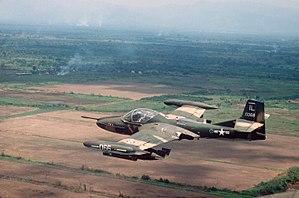
Un avion de lutte anti-guérilla, ou avion de lutte anti-insurrectionnelle, est un type particulier d'avion léger d'attaque au sol, dédié aux missions de lutte anti-guérilla, de reconnaissance, d'escorte aérienne des forces terrestres et d'appui aérien rapproché dans un contexte d'engagements à faible intensité, généralement contre des groupes armés irréguliers équipés d'armes légères, d'artillerie mobile et de lance-roquettes portatifs.
Le Cessna A-37 Dragonfly est un avion d'attaque au sol développé dans les années 1960 aux États-Unis d'Amérique. C'est un dérivé armé de l'avion d'entraînement Cessna T-37 Tweet, construit à plus de 600 exemplaires et exporté vers une dizaine de pays différents. Un certain nombre d'entre eux était toujours en service dans les années 2010.